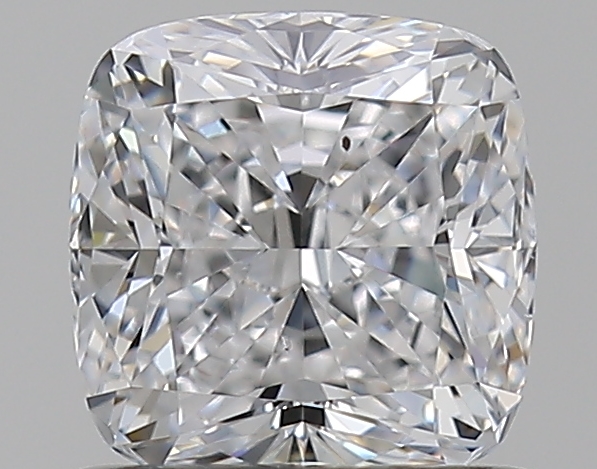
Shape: cushion
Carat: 0.8
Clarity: VS2
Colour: D
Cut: EX
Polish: EX
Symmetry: EX
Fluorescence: F
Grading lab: GIA
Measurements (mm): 5.28 x 5.21 x 3.53